Augusta Treverorum

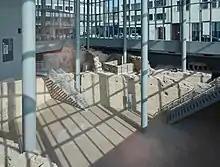
View into the reconstructed parts of the thermal complex at the Viehmarkt

The Roman Circus of Trier has not been preserved and can only be guessed from the course of some streets below the amphitheater and Petrisberg. Its location is indicated by the clear intersection in the course of Egbert- and Helenenstraße, while the northern rounding may have been located at today's Agritiusstraße. This would result in a complex with a length of about 500 meters.